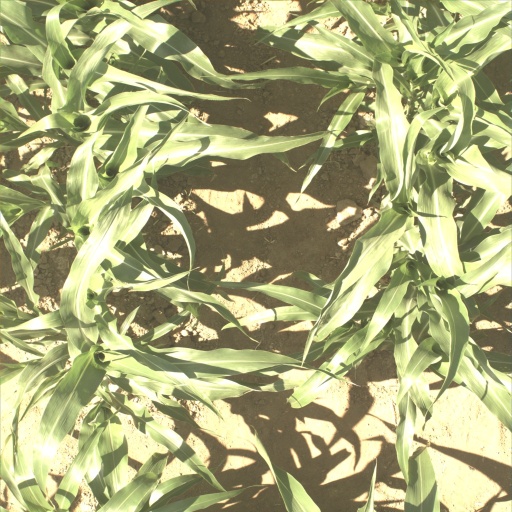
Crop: sorghum